Lionel Atwill

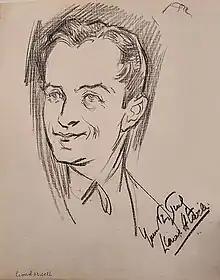
Signed drawing of Lionel Atwill by Manuel Rosenberg 1924

Virginia Lopez was a 30-year-old dress designer from Cuba. Sylvia Hamalaine was a 16-year-old Minnesota girl who came to Hollywood to break into film. Lopez, along with her boyfriend Adolphe LaRue, was charged with having molested Hamalaine in the Hollywood apartment where both women resided.